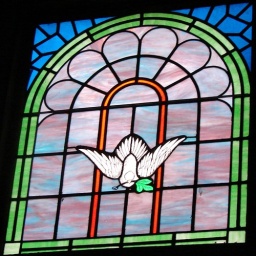
Stained glass window in a barn, turned house. Picture #82 for Project 365